Yuk Young-soo

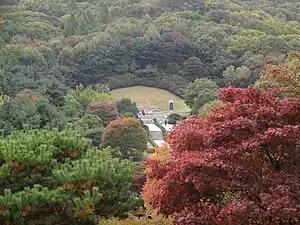
Tomb of Park Chung Hee and his wife Yuk Young-soo at Seoul National Cemetery

The assassination occurred at the Seoul National Theater of Korea during an Independence Day ceremony. Mun intended to shoot Park in the theater lobby. However, his view was obstructed, and he was forced to enter and be seated near the back of the theater. During Park's address, he attempted to get closer to the President but inadvertently fired his Smith & Wesson Model 36 revolver prematurely, injuring himself. Having alerted security, he then ran down the theater aisle firing wildly. His second bullet hit the left side of the podium from which Park was delivering his speech. The third bullet was a misfire. His fourth bullet struck Yuk Young-soo in the head, seriously wounding her. His last bullet went through a flag decorating the rear of the stage. A bullet fired by Park Jong-gyu, a member of the President's security detail, in response to Mun's attack, ricocheted off a wall and killed a high school student, Jang Bong-hwa. Immediately following the capture of Mun, Park resumed his scheduled speech despite his wife being wounded and carried from the stage. Following its completion he picked up his wife's handbag and shoes and left.